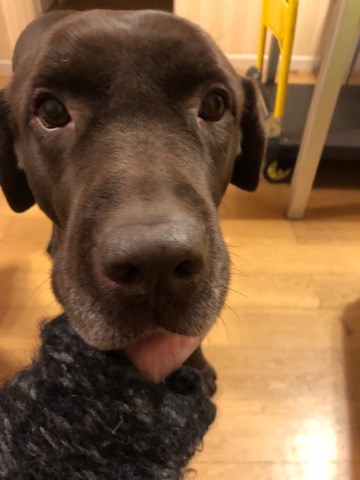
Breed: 3580-n000122-Labrador_retriever